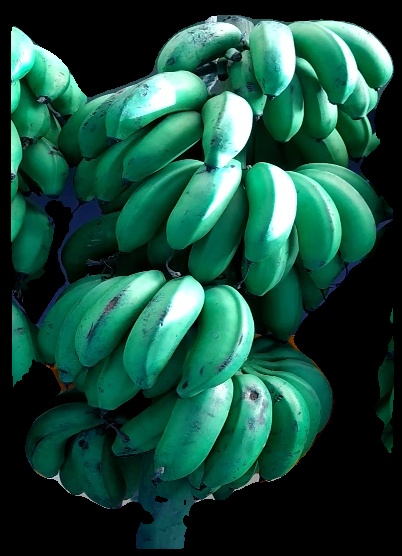
Variety: rasbale
Grade: grade2